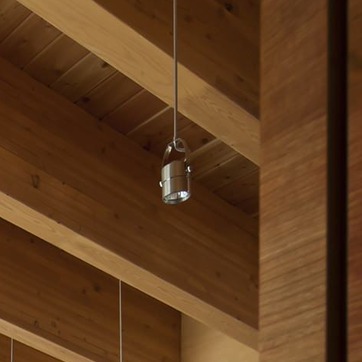
Material: metal